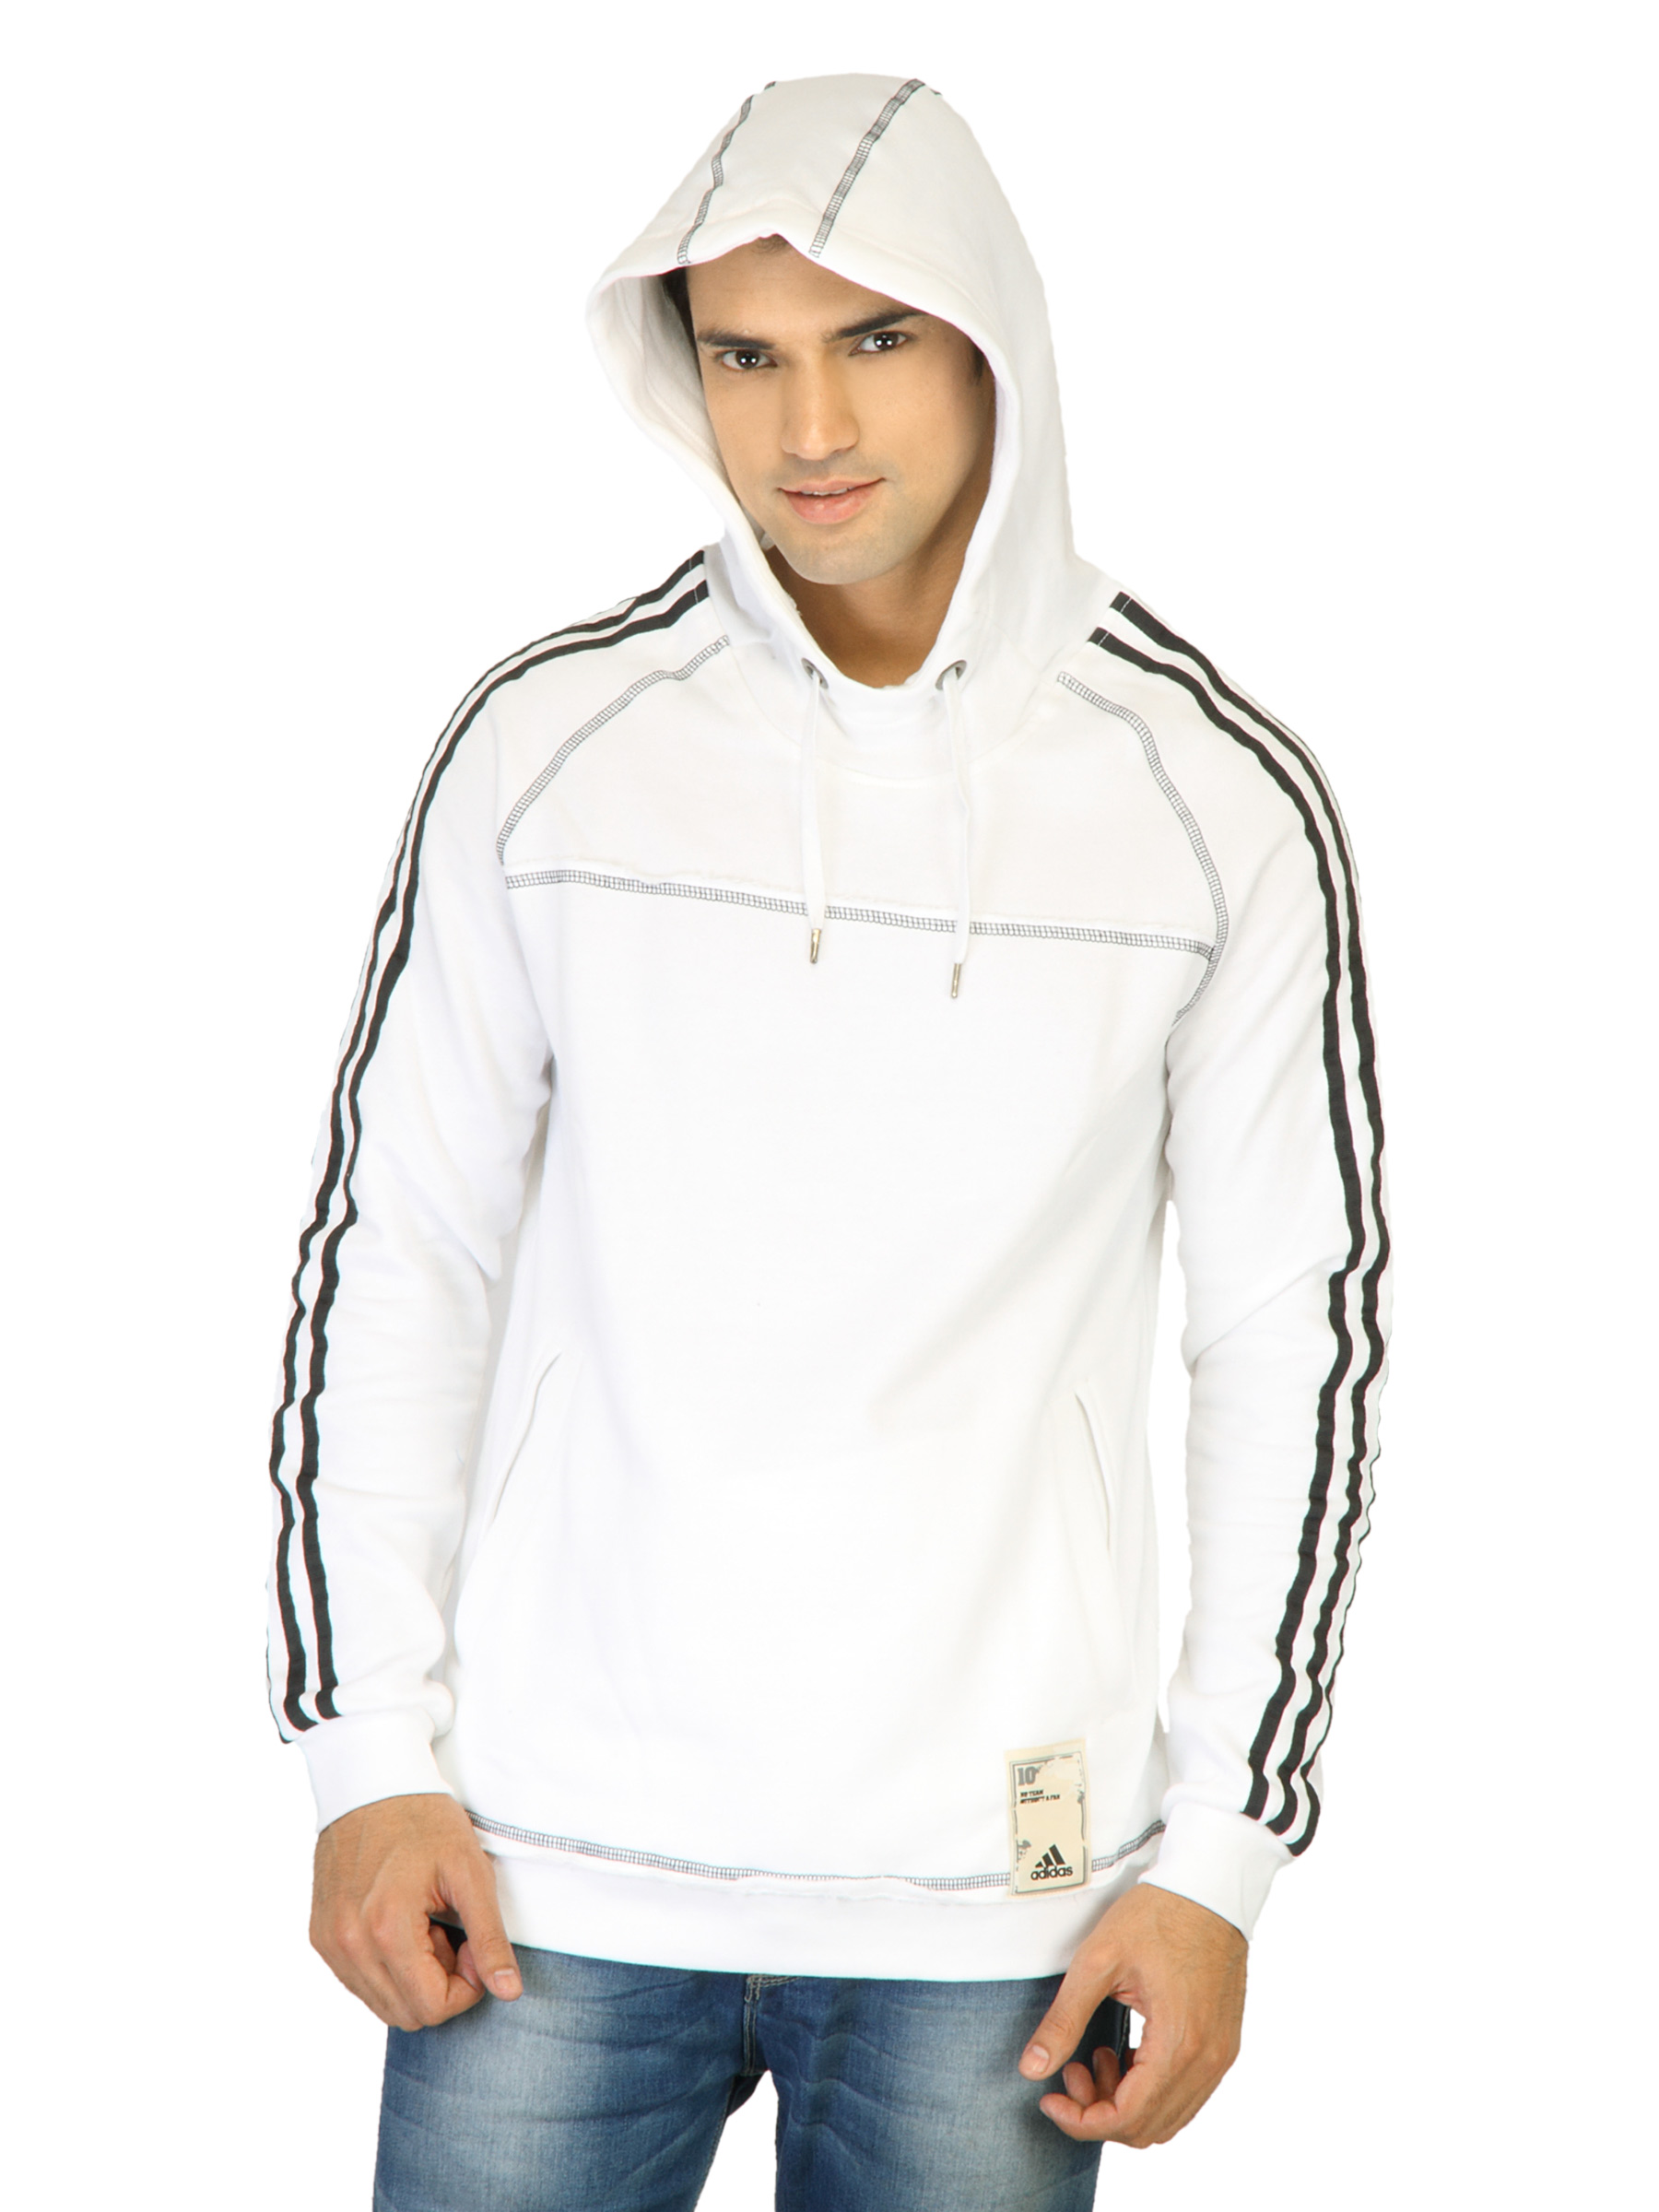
ADIDAS Men Printed White Sweatshirts
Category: Apparel / Topwear / Sweatshirts
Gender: Men
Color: White
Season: Fall 2011
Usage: Casual